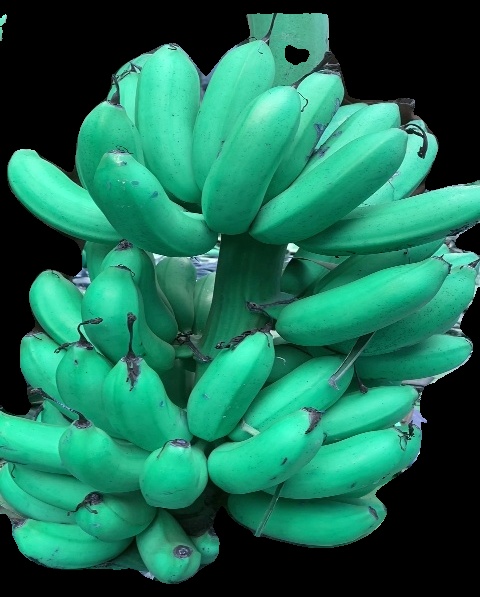
Variety: rasbale
Grade: grade1